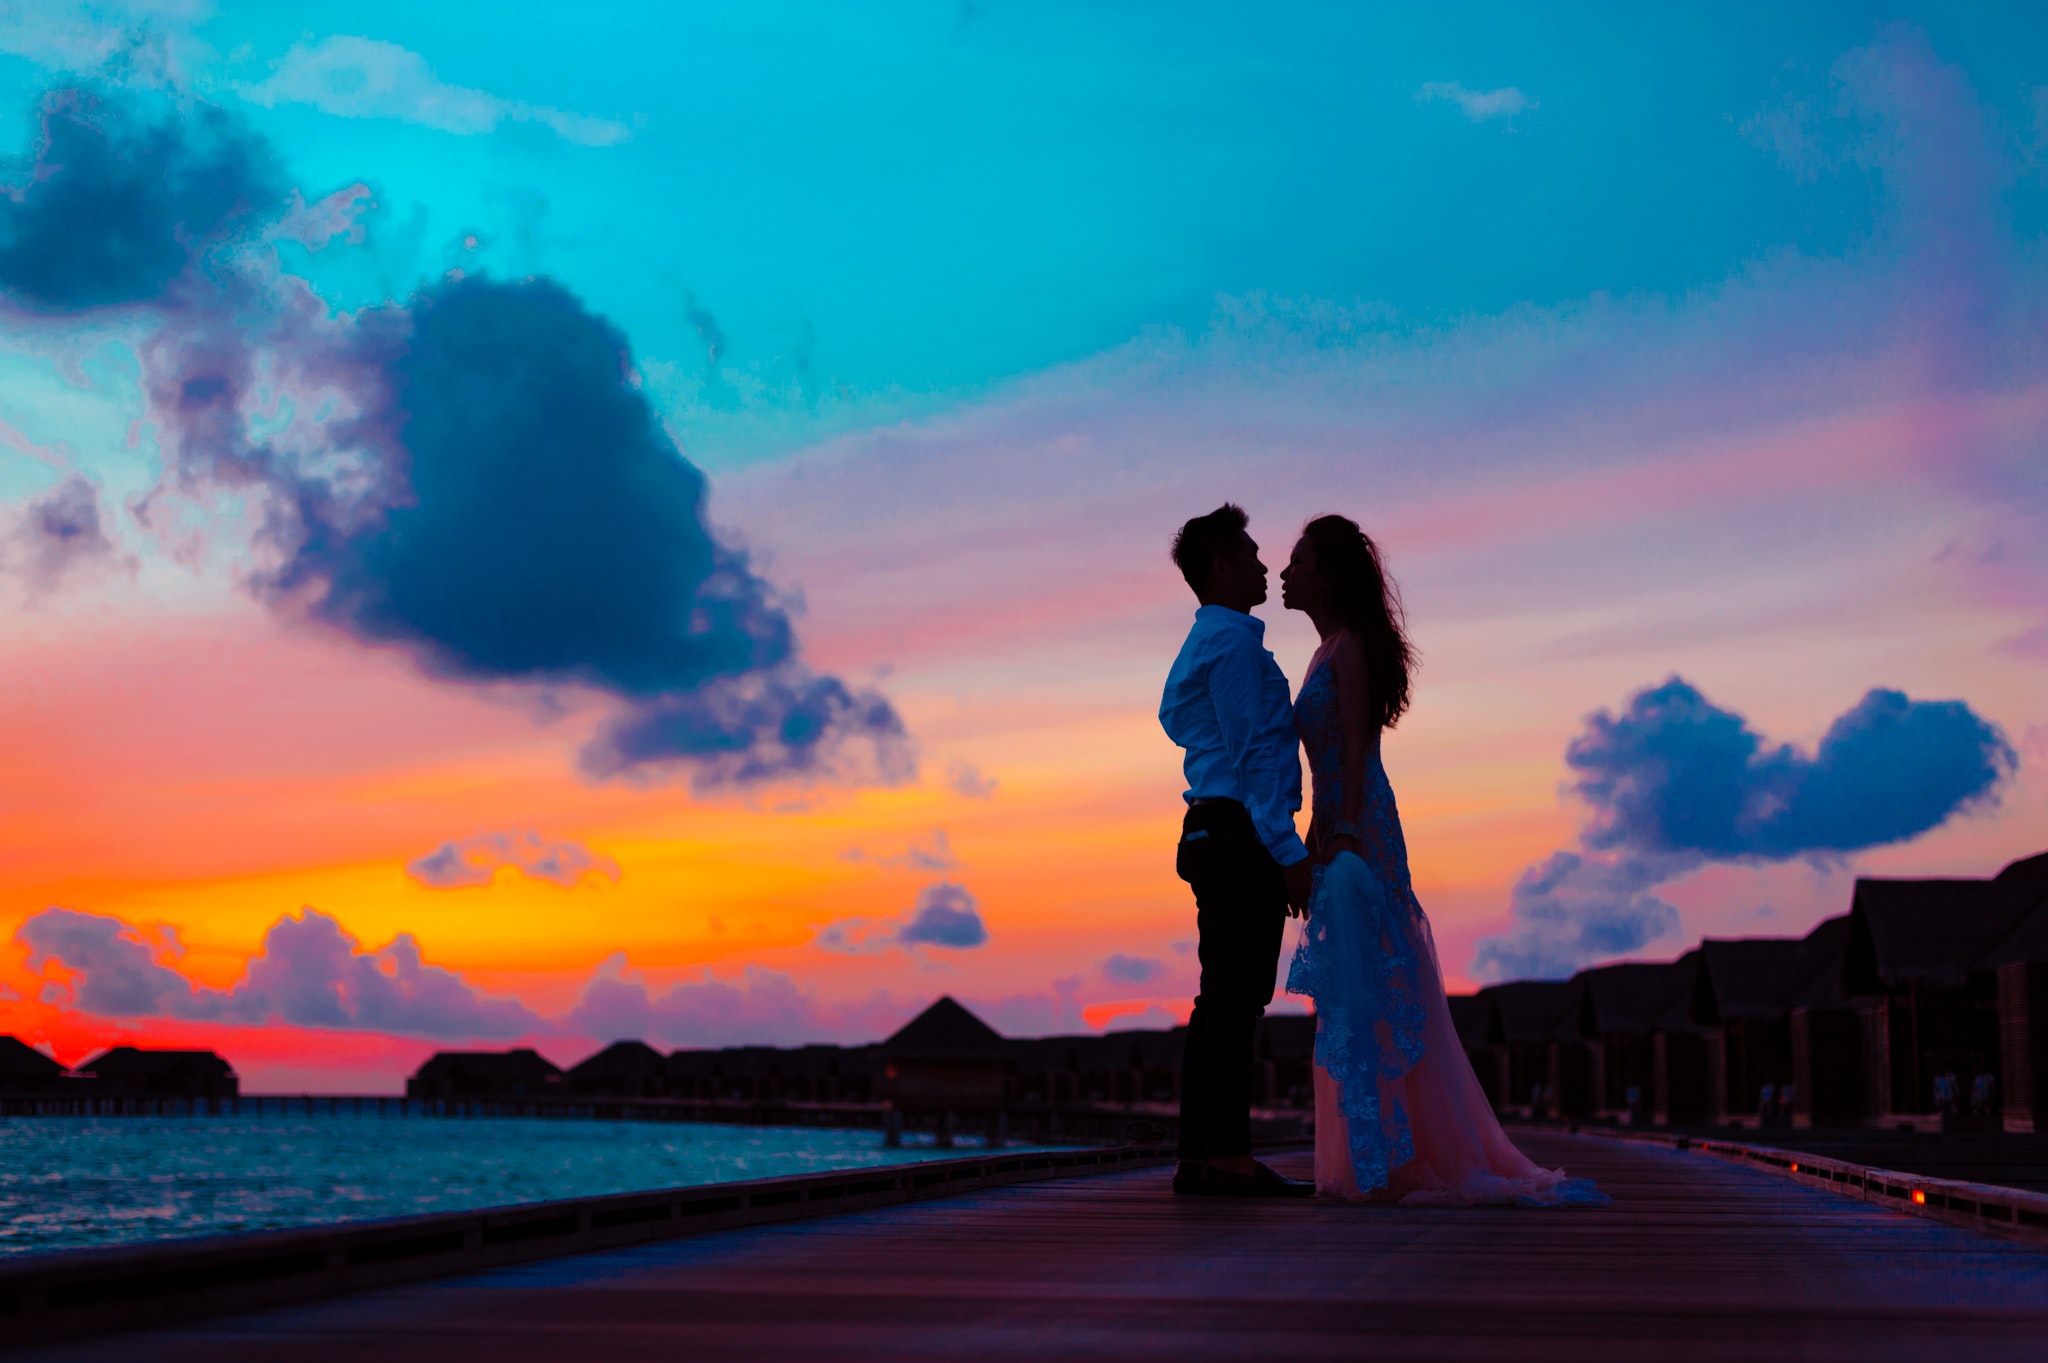
sky, photograph, romance, love, sunset, dusk, cloud, honeymoon, photography, evening, afterglow, horizon, sea, interaction, vacation, ceremony, happy, sunrise, gesture, tourism, ocean, landscape, travel, silhouette, engagement, kiss, flash photography, wedding